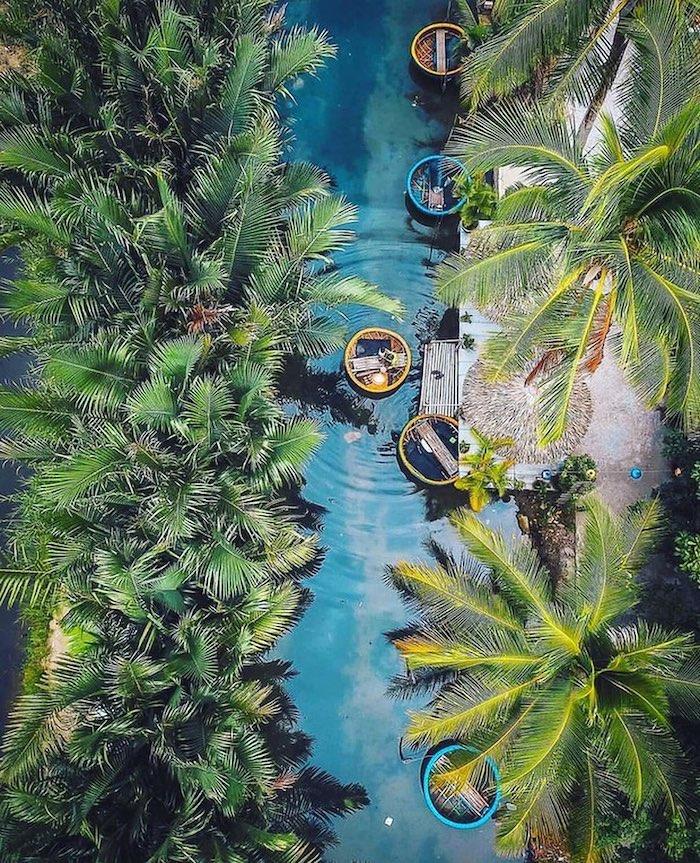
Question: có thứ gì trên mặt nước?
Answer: có những chiếc thúng trên mặt nước